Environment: real
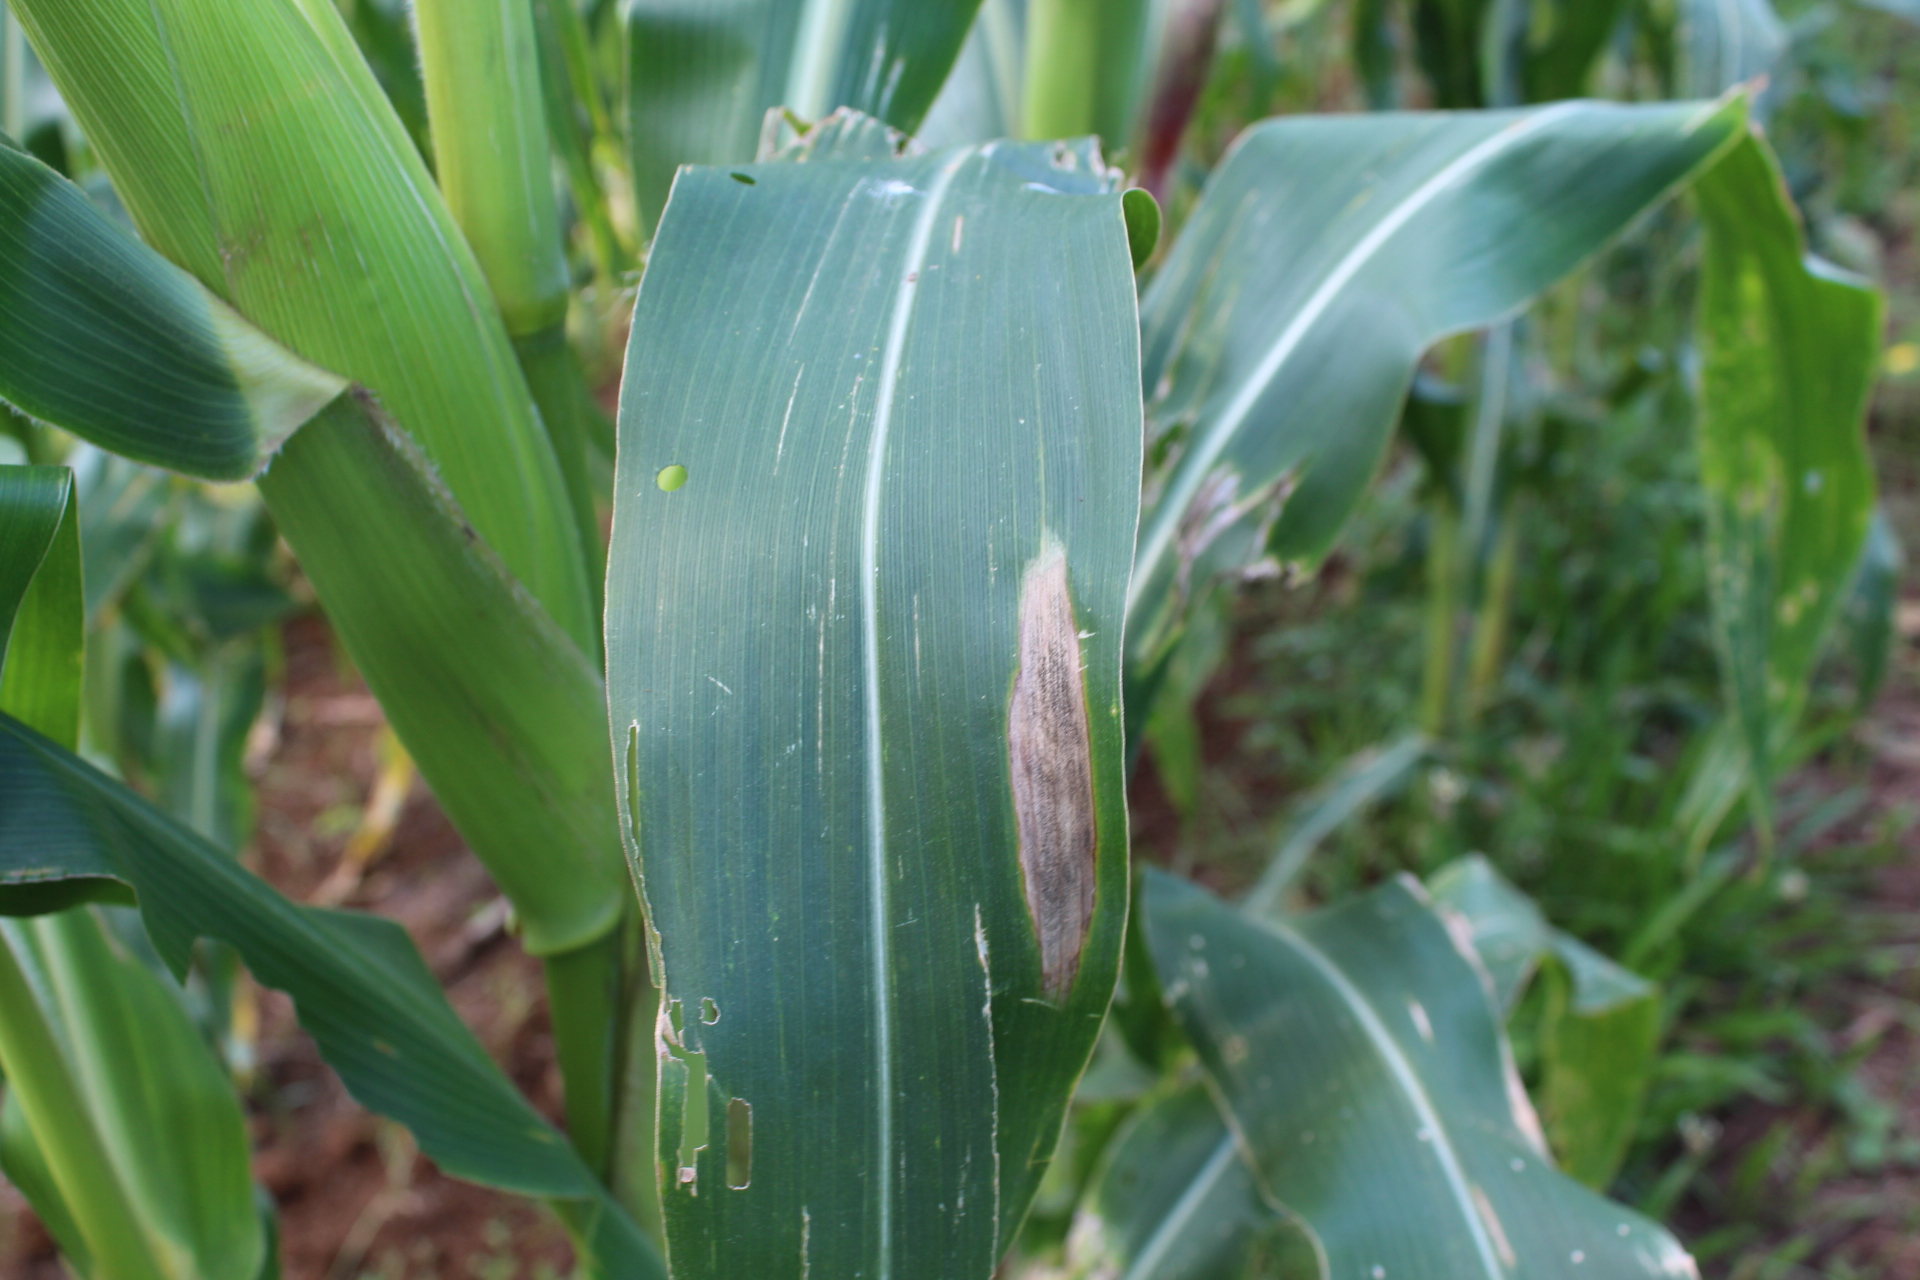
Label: northern_corn_leaf_blight